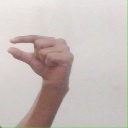
अक्षर: ग